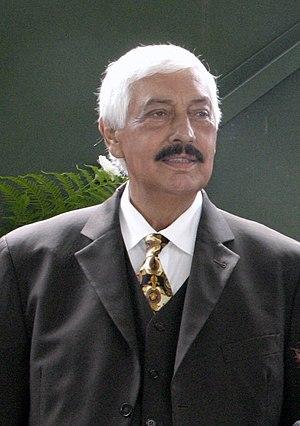
Hugo Adolf Höllenreiner, né le 15 septembre 1933 à Munich, et mort le 10 juin 2015 à Ingolstadt est un témoin de l'époque de la persécution des Sinti sous le nazisme.